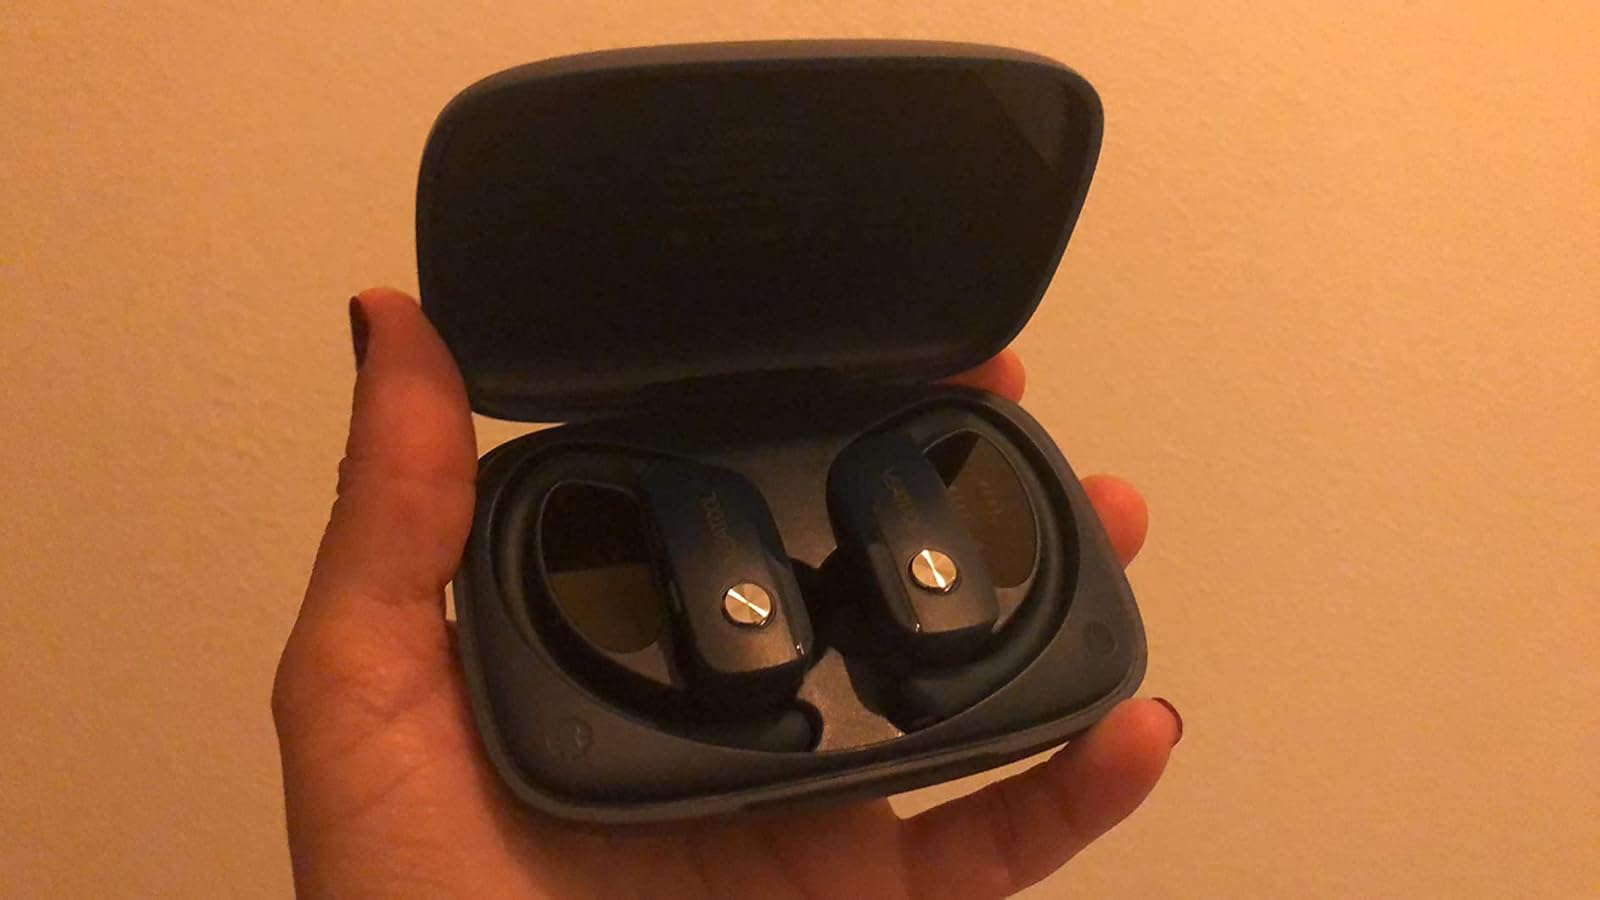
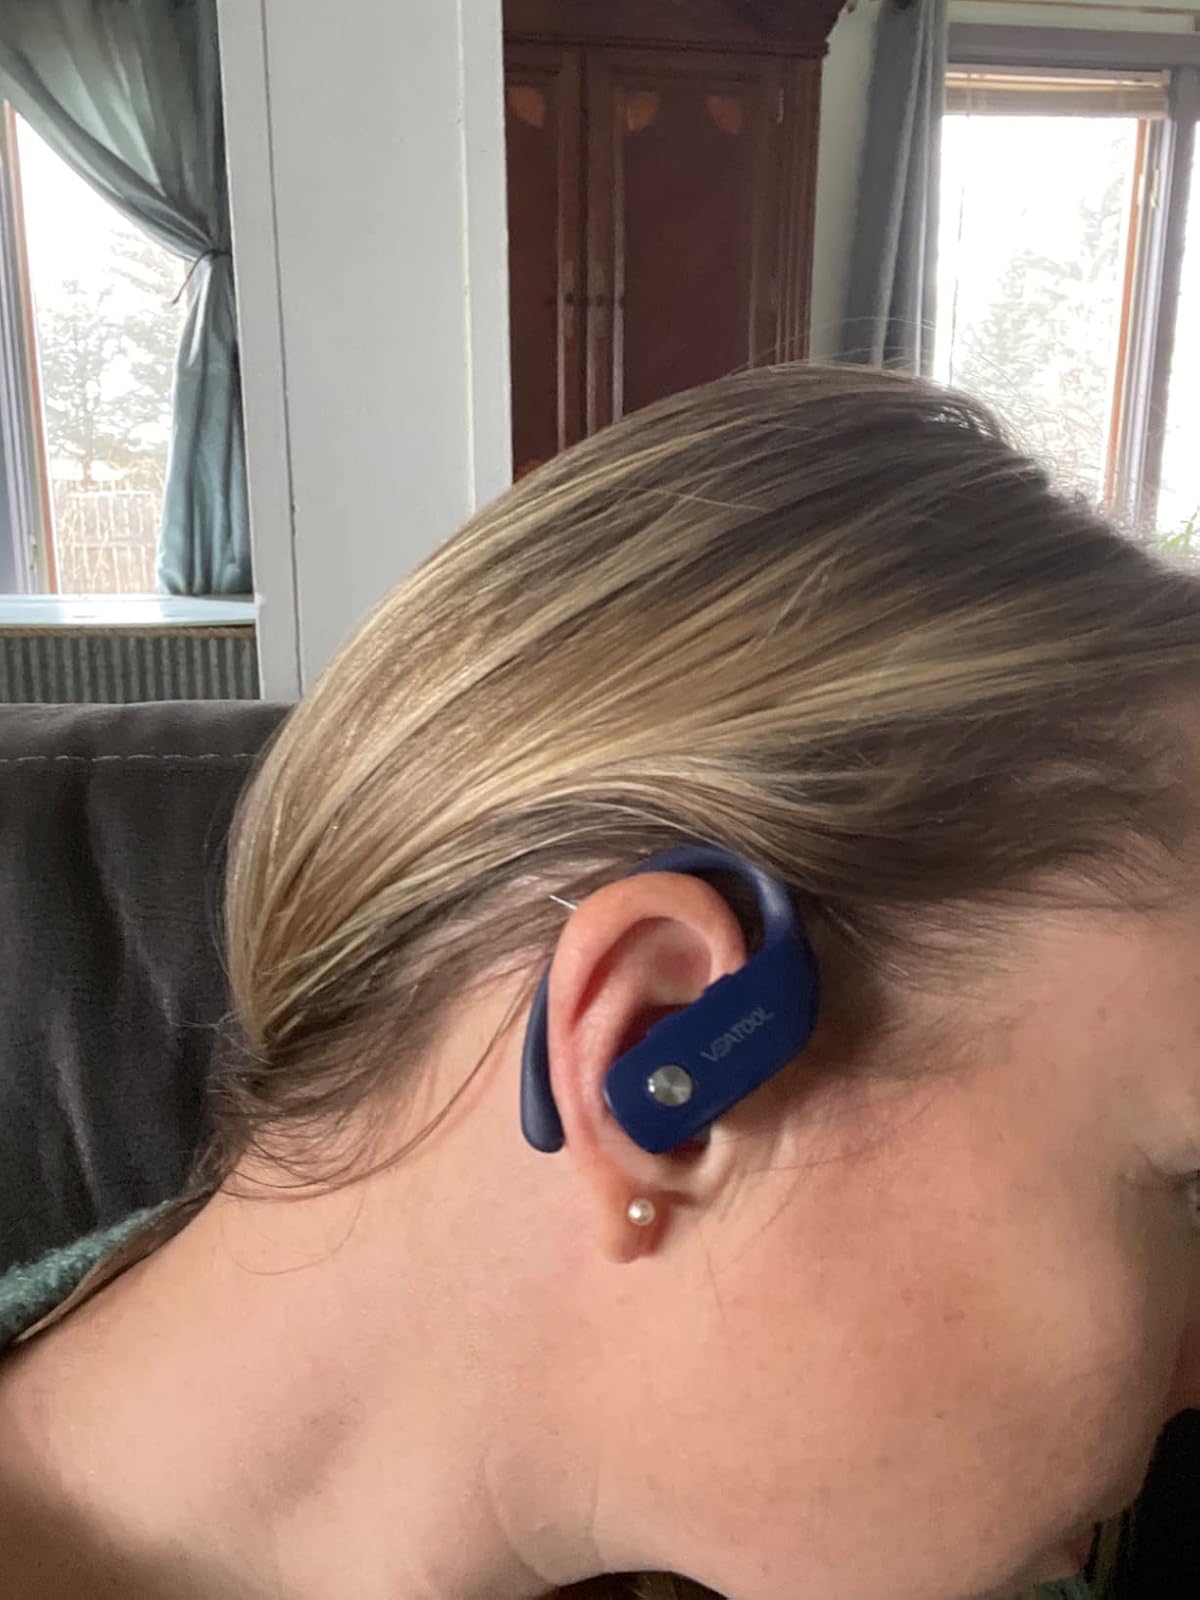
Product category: earbuds
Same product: no